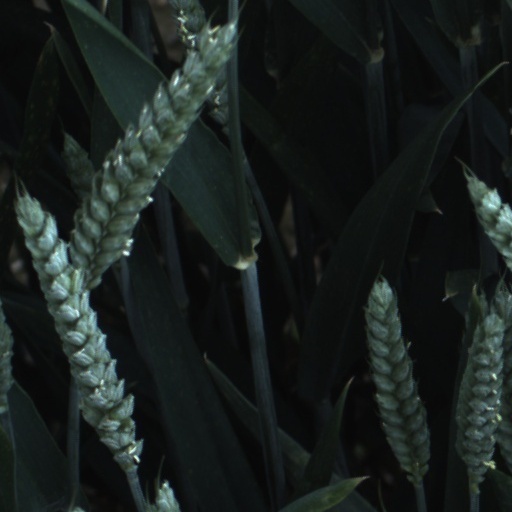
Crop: wheat